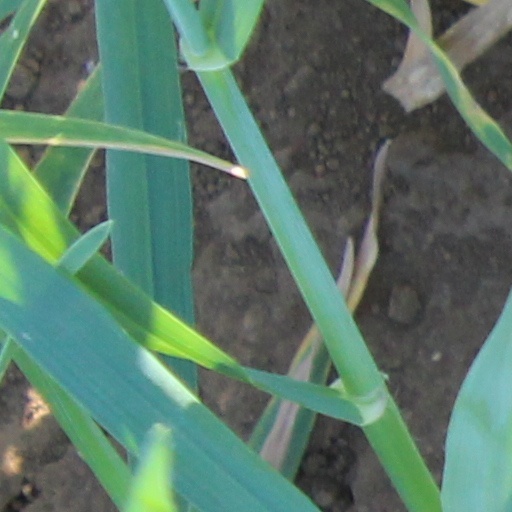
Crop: wheat